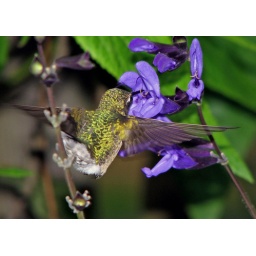
hummingbird in blue black salvia